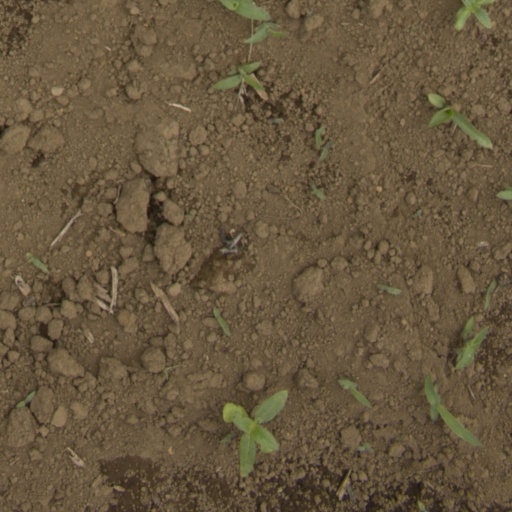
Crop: Jerusalem artichoke